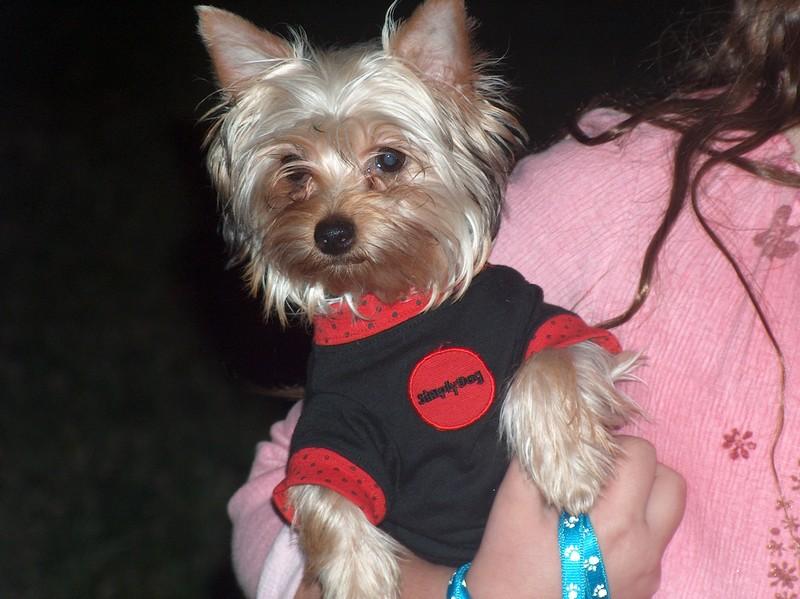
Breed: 231-n000081-silky_terrier